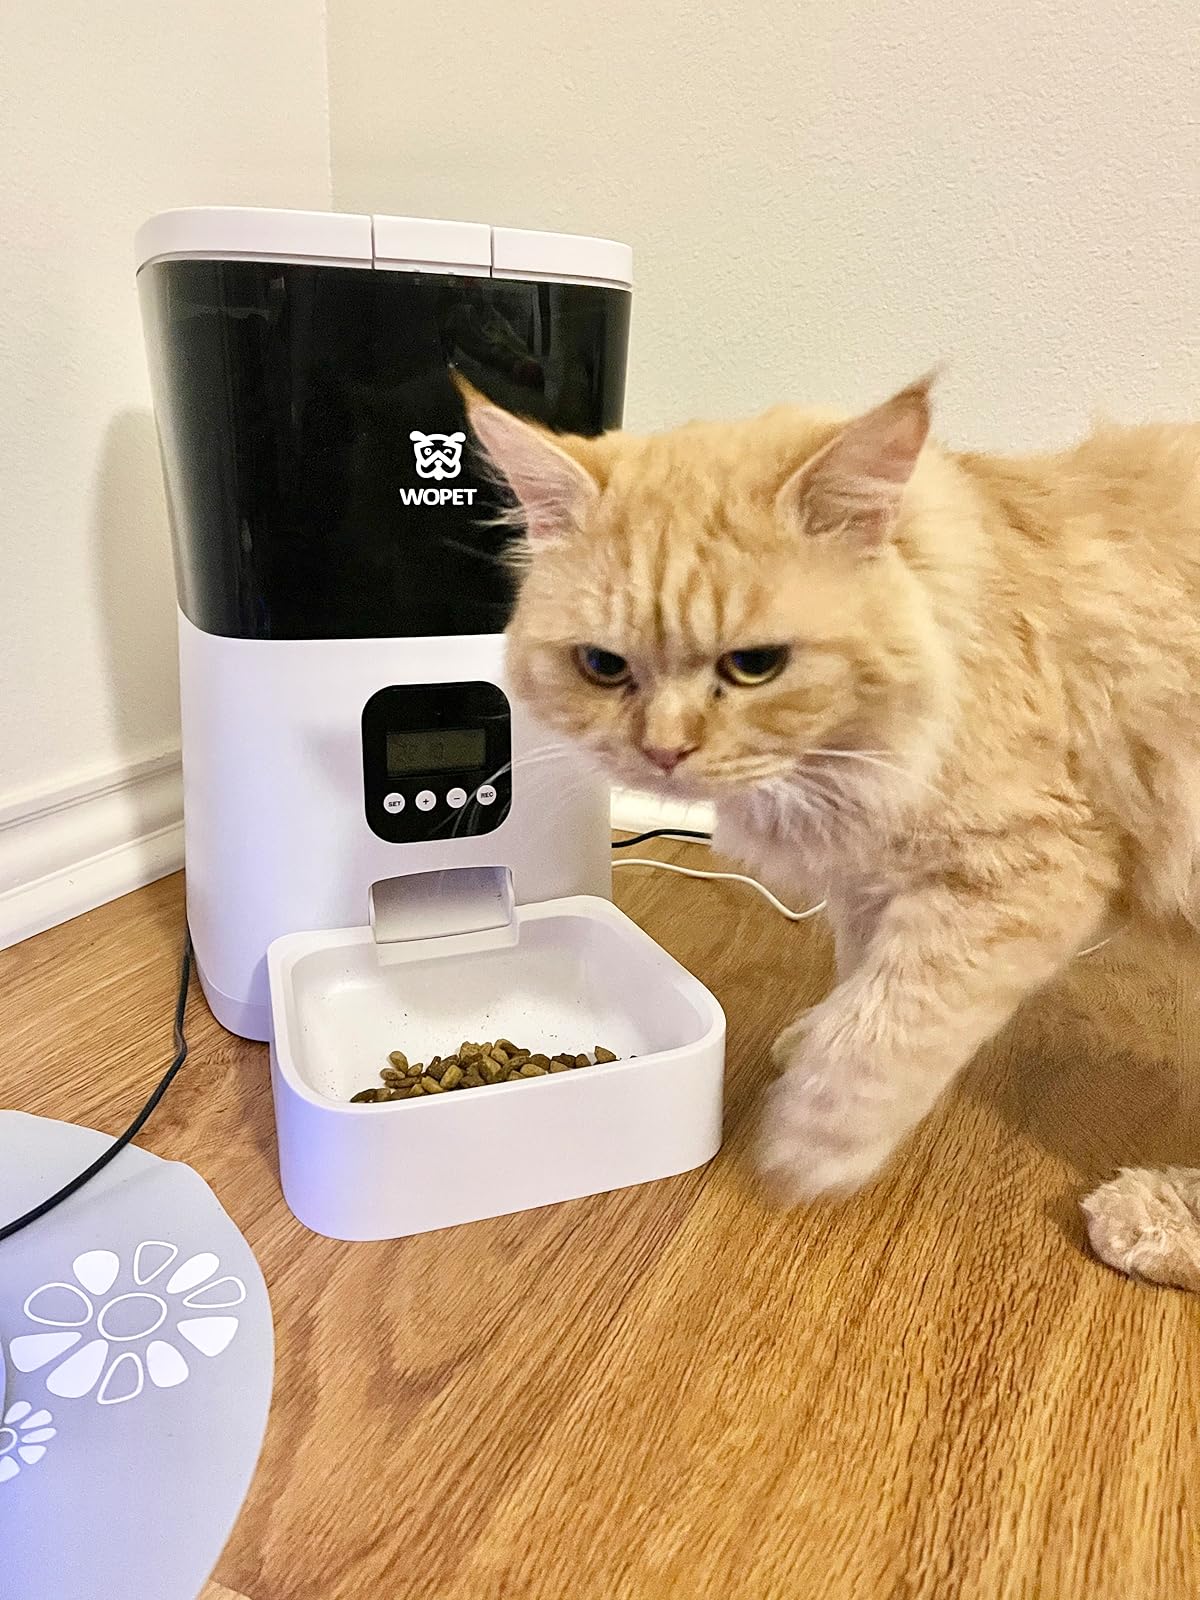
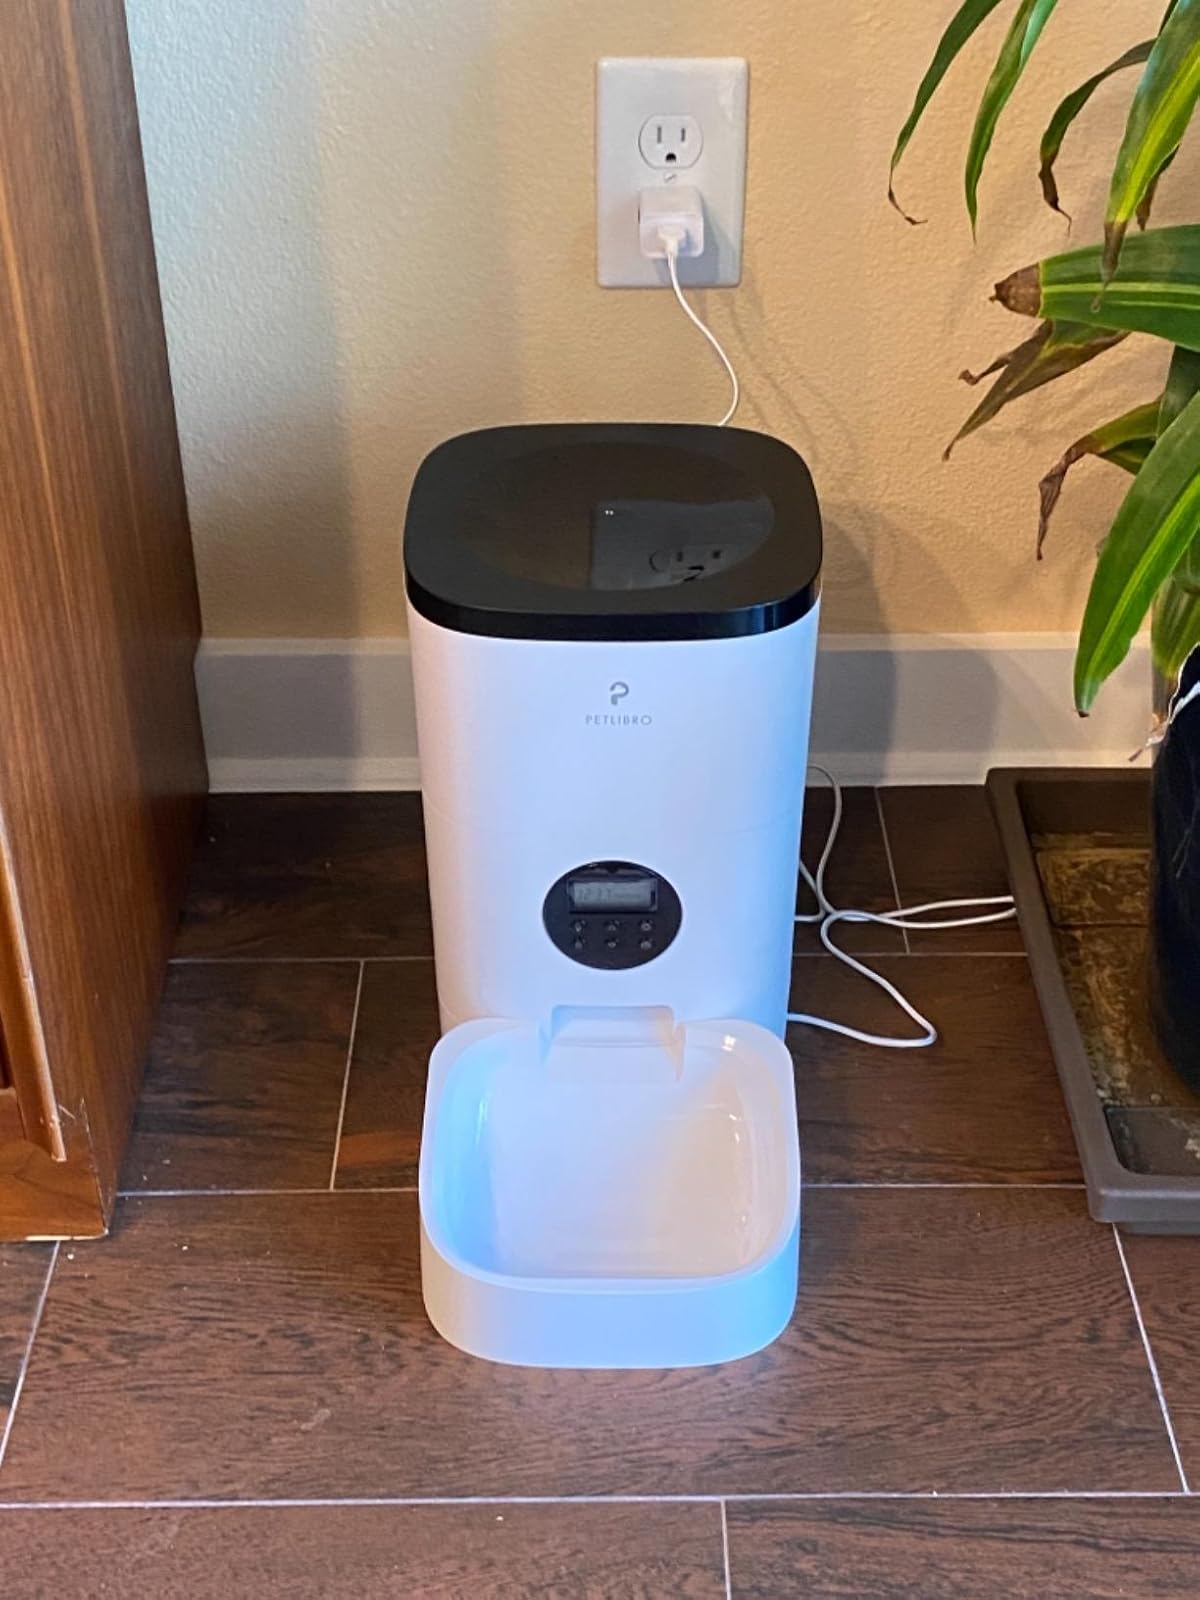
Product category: items_feeder
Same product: no